Duchess lorikeet

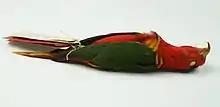
Holotype of "Charmosyna margarethae" Tristram (NML-VZ T12204) held at World Museum, National Museums Liverpool.

The species is found only on Bougainville Island and 6 islands in the Solomon Islands. It is a localised species that is absent from large areas of habitat in its range that are potentially suitable for it. It is most often found in lower montane forest and in coconut plantations. It is found from sea level to an elevation of asl. It may be nomadic and inhabit habitats at different altitudes.